Locnville

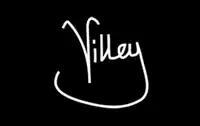
The official logo of Villey Clothing by Locnville

In December 2010, the twin brothers released their own clothing brand called "Villey" clothing. Currently available for online purchase at TheGreekMerchant.com.